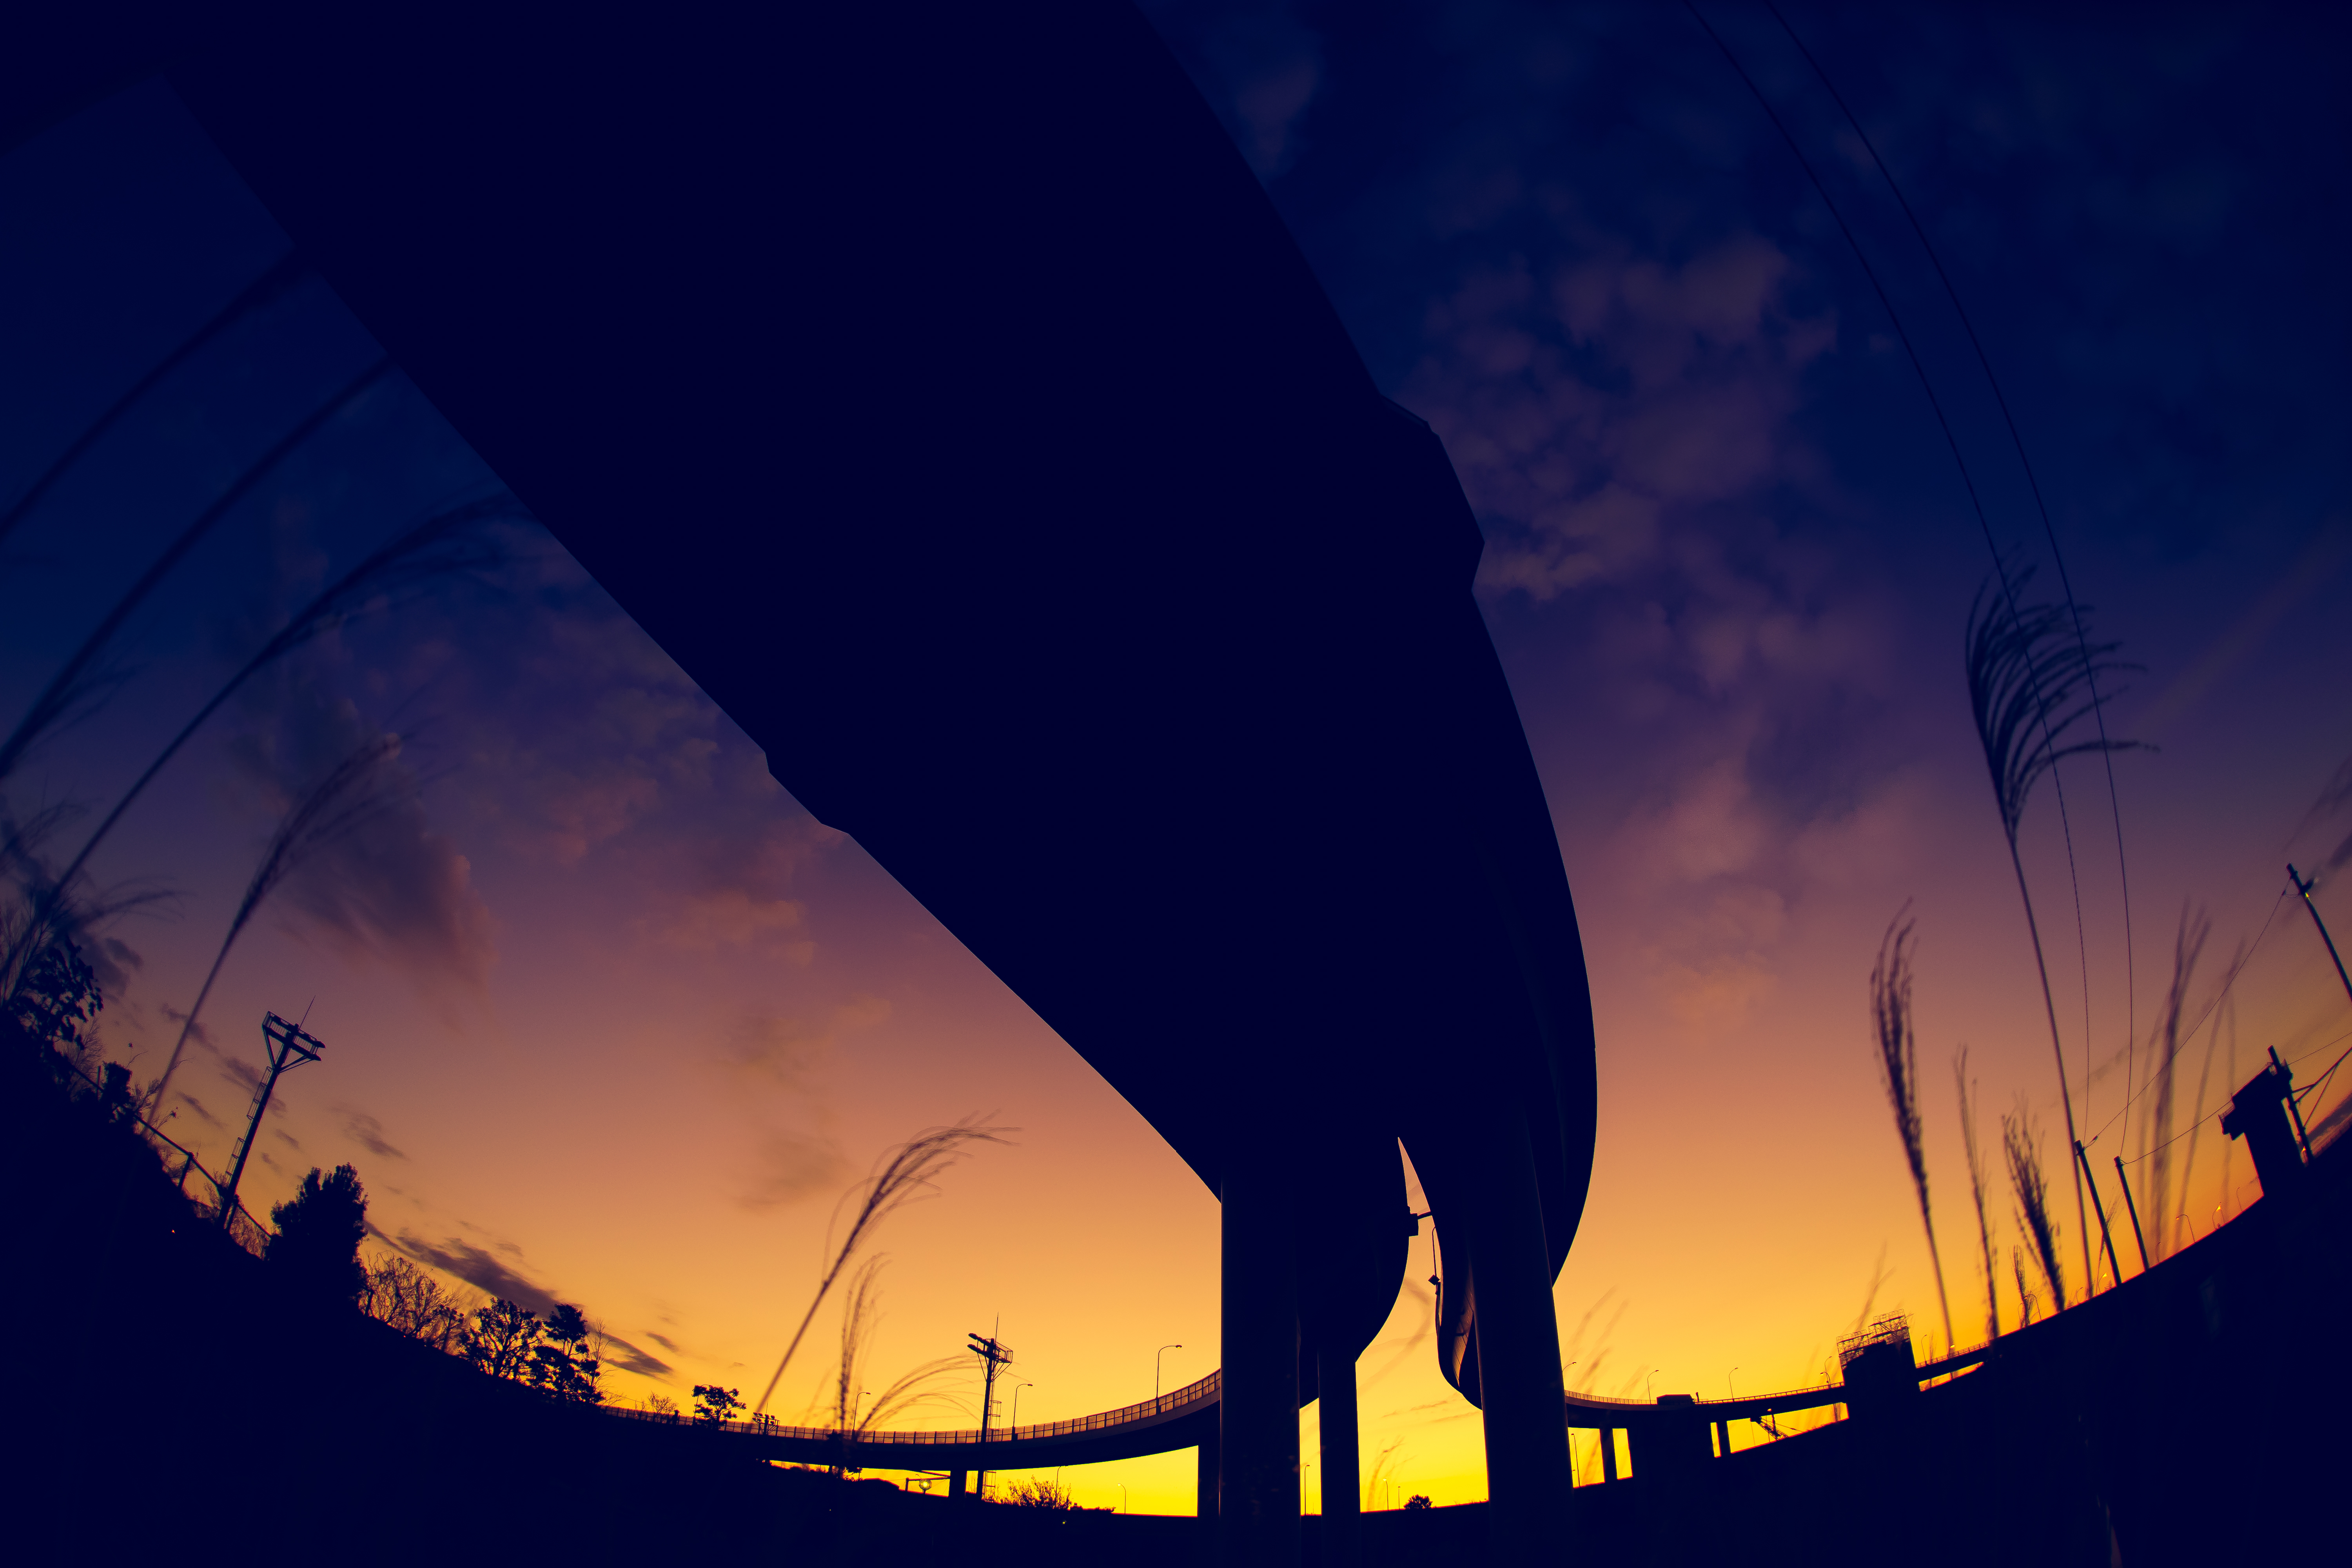
light, cloud, sky, sunrise, sunset, night, sunlight, morning, highway, dawn, atmosphere, dusk, evening, reflection, vehicle, darkness, electricity, japan, kanagawa, morninglight, yokohama, ilce7m2, aoba, morningdawn, aobainterchange, highwayjunction, justbeforesunrise, atmosphere of earth